IBM 6400 Accounting Machine

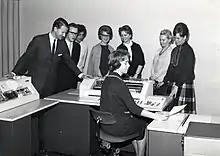
IBM 6400 demonstration

The output for each machine is facilitated using a keyboardless IBM Selectric typewriter mounted above the CPU. Programming is done by a control panel. Calculations are done by electronics (SMS) and program steps are controlled by relays.